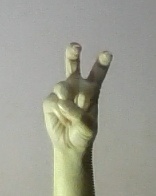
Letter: toot